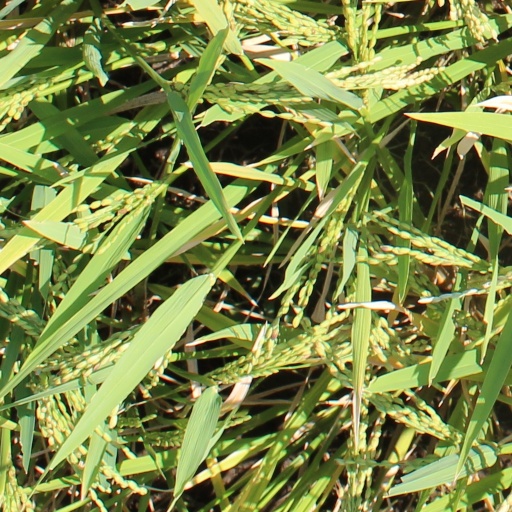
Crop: rice